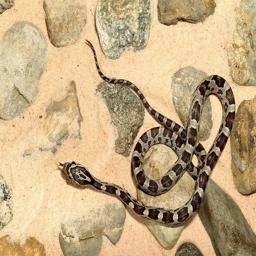
Animal: snakes